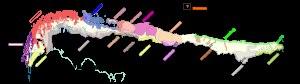
Puelche est le nom que les Mapuches donnaient aux ethnies qui habitaient à l'est de la Cordillère des Andes.
Le Chili, en forme longue république du Chili, en espagnol : Chile, ou República de Chile, est un pays d’Amérique du Sud partageant ses frontières avec le Pérou et la Bolivie au nord d'une part, et l’Argentine au nord-est, à l'est et au sud-est d'autre part, et dont le territoire forme une étroite bande allant du désert d'Atacama jusqu'au cap Horn. L'île de Pâques, située à 3 000 kilomètres de Valparaíso dans l'océan Pacifique, fait partie du Chili depuis 1888. La superficie du pays est de 756 102 km². Le gouvernement revendique aussi une possession sur le continent Antarctique : le Territoire chilien de l'Antarctique correspond aux longitudes 53° W et 90° W et est situé au sud du soixante-cinquième parallèle sud.
La Grande île de la Terre de Feu, anciennement nommée Isla de Xativa, est une île proche de l'extrémité sud de l'Amérique du Sud dont elle est séparée par le détroit de Magellan et qui constitue la plus grande partie de l'archipel de la Terre de Feu.
Les Mapuches sont un groupe ethnique et peuple autochtone du Chili et d'Argentine formant plusieurs communautés, connues également sous le nom d'Araucans. Au sens strict, le terme Mapuches désigne les Amérindiens habitant l’Araucanie ou Arauco, coïncidant grosso modo à l’actuelle région administrative chilienne d'Araucanie, c’est-à-dire les Araucans et leurs descendants ; dans un sens plus large, le terme englobe tous ceux qui parlent, ou parlaient naguère, la langue mapuche ou mapudungun, y compris divers groupes autochtones ayant subi entre les XVIIᵉ et XIXᵉ siècles le processus dit d’araucanisation par suite de l’expansion araucane à partir de l’Araucanie originelle vers des zones sises à l’est de la cordillère des Andes.
Les Tehuelches sont des Amérindiens de Patagonie, vivant entre le fleuve Río Negro et le détroit de Magellan essentiellement en territoire argentin et chilien. Ils étaient réputés pour être de très grande taille et semblent avoir été à la base du grand mythe des géants patagons.
Les Ranquels, en Argentine, sont une ethnie aborigène qui faisait partie des Mapuches, bien que leur ascendance ait été en grande partie d'origine het et tehuelche du groupe septentrional des Günün-a-küna ou Genakenks.
Les Huilliches sont un groupe ethnique du Chili, appartenant à la culture Mapuche, dont il constitue la branche méridionale. Ils vivent dans les vallées montagneuses d'une région située au sud du río Toltén et dans l'archipel de Chiloé.
Les Kawésqars, Kaweskars soit les « Hommes » sont un peuple autochtone de la zone australe du Chili. C'était un peuple nomade qui parcourait les chenaux fuégiens de la Patagonie occidentale, entre le golfe de Penas et le détroit de Magellan, se déplaçant aussi dans les chenaux que forment les îles qui sont à l'ouest de la grande île de la Terre de Feu et au sud du détroit.